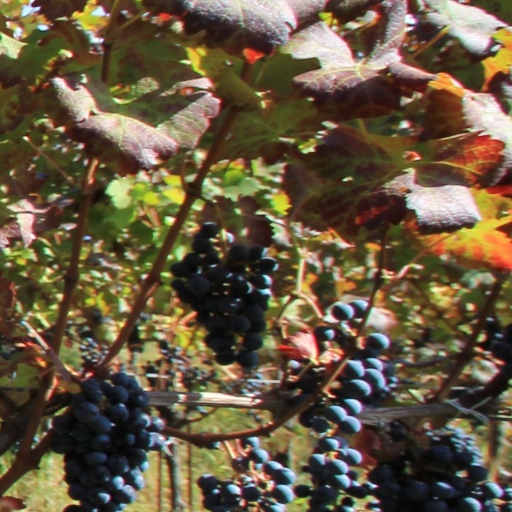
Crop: grape